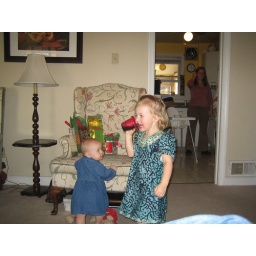
Therese in African dress opening new book from Oona and Sasha